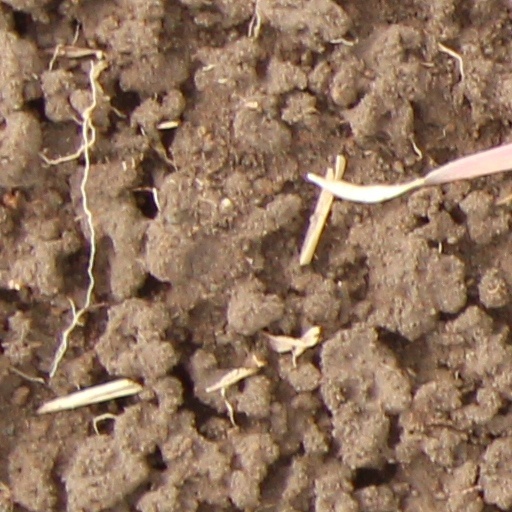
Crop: wheat